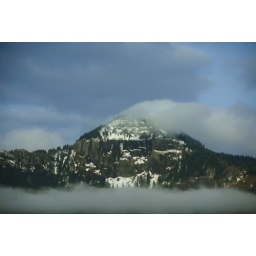
Shot out the window of a moving car in the Gorge on the way to Republic, WA for New Years.